Noach

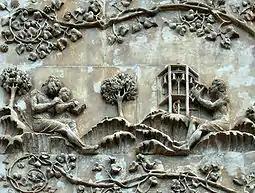
Naamah, the teacher, with her half-brother Jubal, a father of music (14th-century marble bas relief at Orvieto Cathedral)

Rabbi Abba bar Kahana read Genesis 6:7–8 together to report God saying, "I repent that I have made them and Noah." Thus even Noah, who was left, was not worthy, save that (in the words of Genesis 6:8) "Noah found grace in the eyes of the Lord."